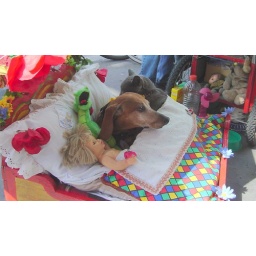
dog and cat in bed